Architecture of Liverpool

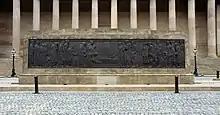
Liverpool Cenotaph(1927–30; Grade I)

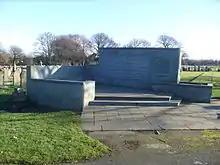
Memorial to the around 4,000 victims of the Liverpool Blitz, Anfield Cemetery, designed by Ronald Bradbury carved by H. Tyson Smith (1952)

The docks saw the increase in traffic in goods from 12.4 million tons in 1900 to over 19 million tons by 1914. This era would see under the supervision of the borough engineer John Alexander Brodie the start of the construction Queens Drive, of what is now the A5058 road, the first Ring road in Britain, the first section was started in Walton in 1904 and completed in 1909.